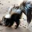
Label: skunk